Garde manger

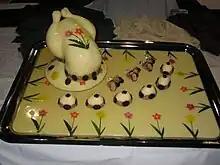
A chaud-froid display piece. Garde manger chefs are responsible for chaud-froid platters on buffets.

The term (French for larder) originated in pre-Revolutionary France, where large, wealthy households designated a kitchen manager to supervise the use and storage of large amounts of foodstuffs. The term literally means 'keeping to eat'. The main focus of the work was food preservation. The work included drying, salting, and smoking foods, as well as making cheese.